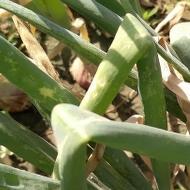
Crop: Onion
Condition: alternaria-d